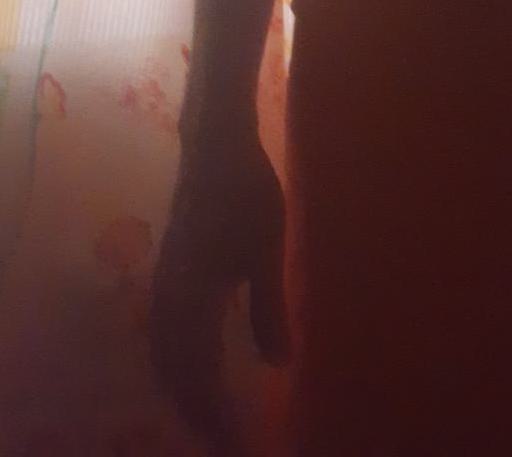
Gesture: no_gesture